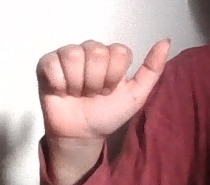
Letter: dhad